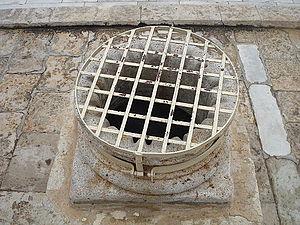
Puits situé dans la cour de la Grande mosquée de Kairouan (Tunisie)
Puits est un nom commun ou plus rarement un nom propre qui peut désigner :